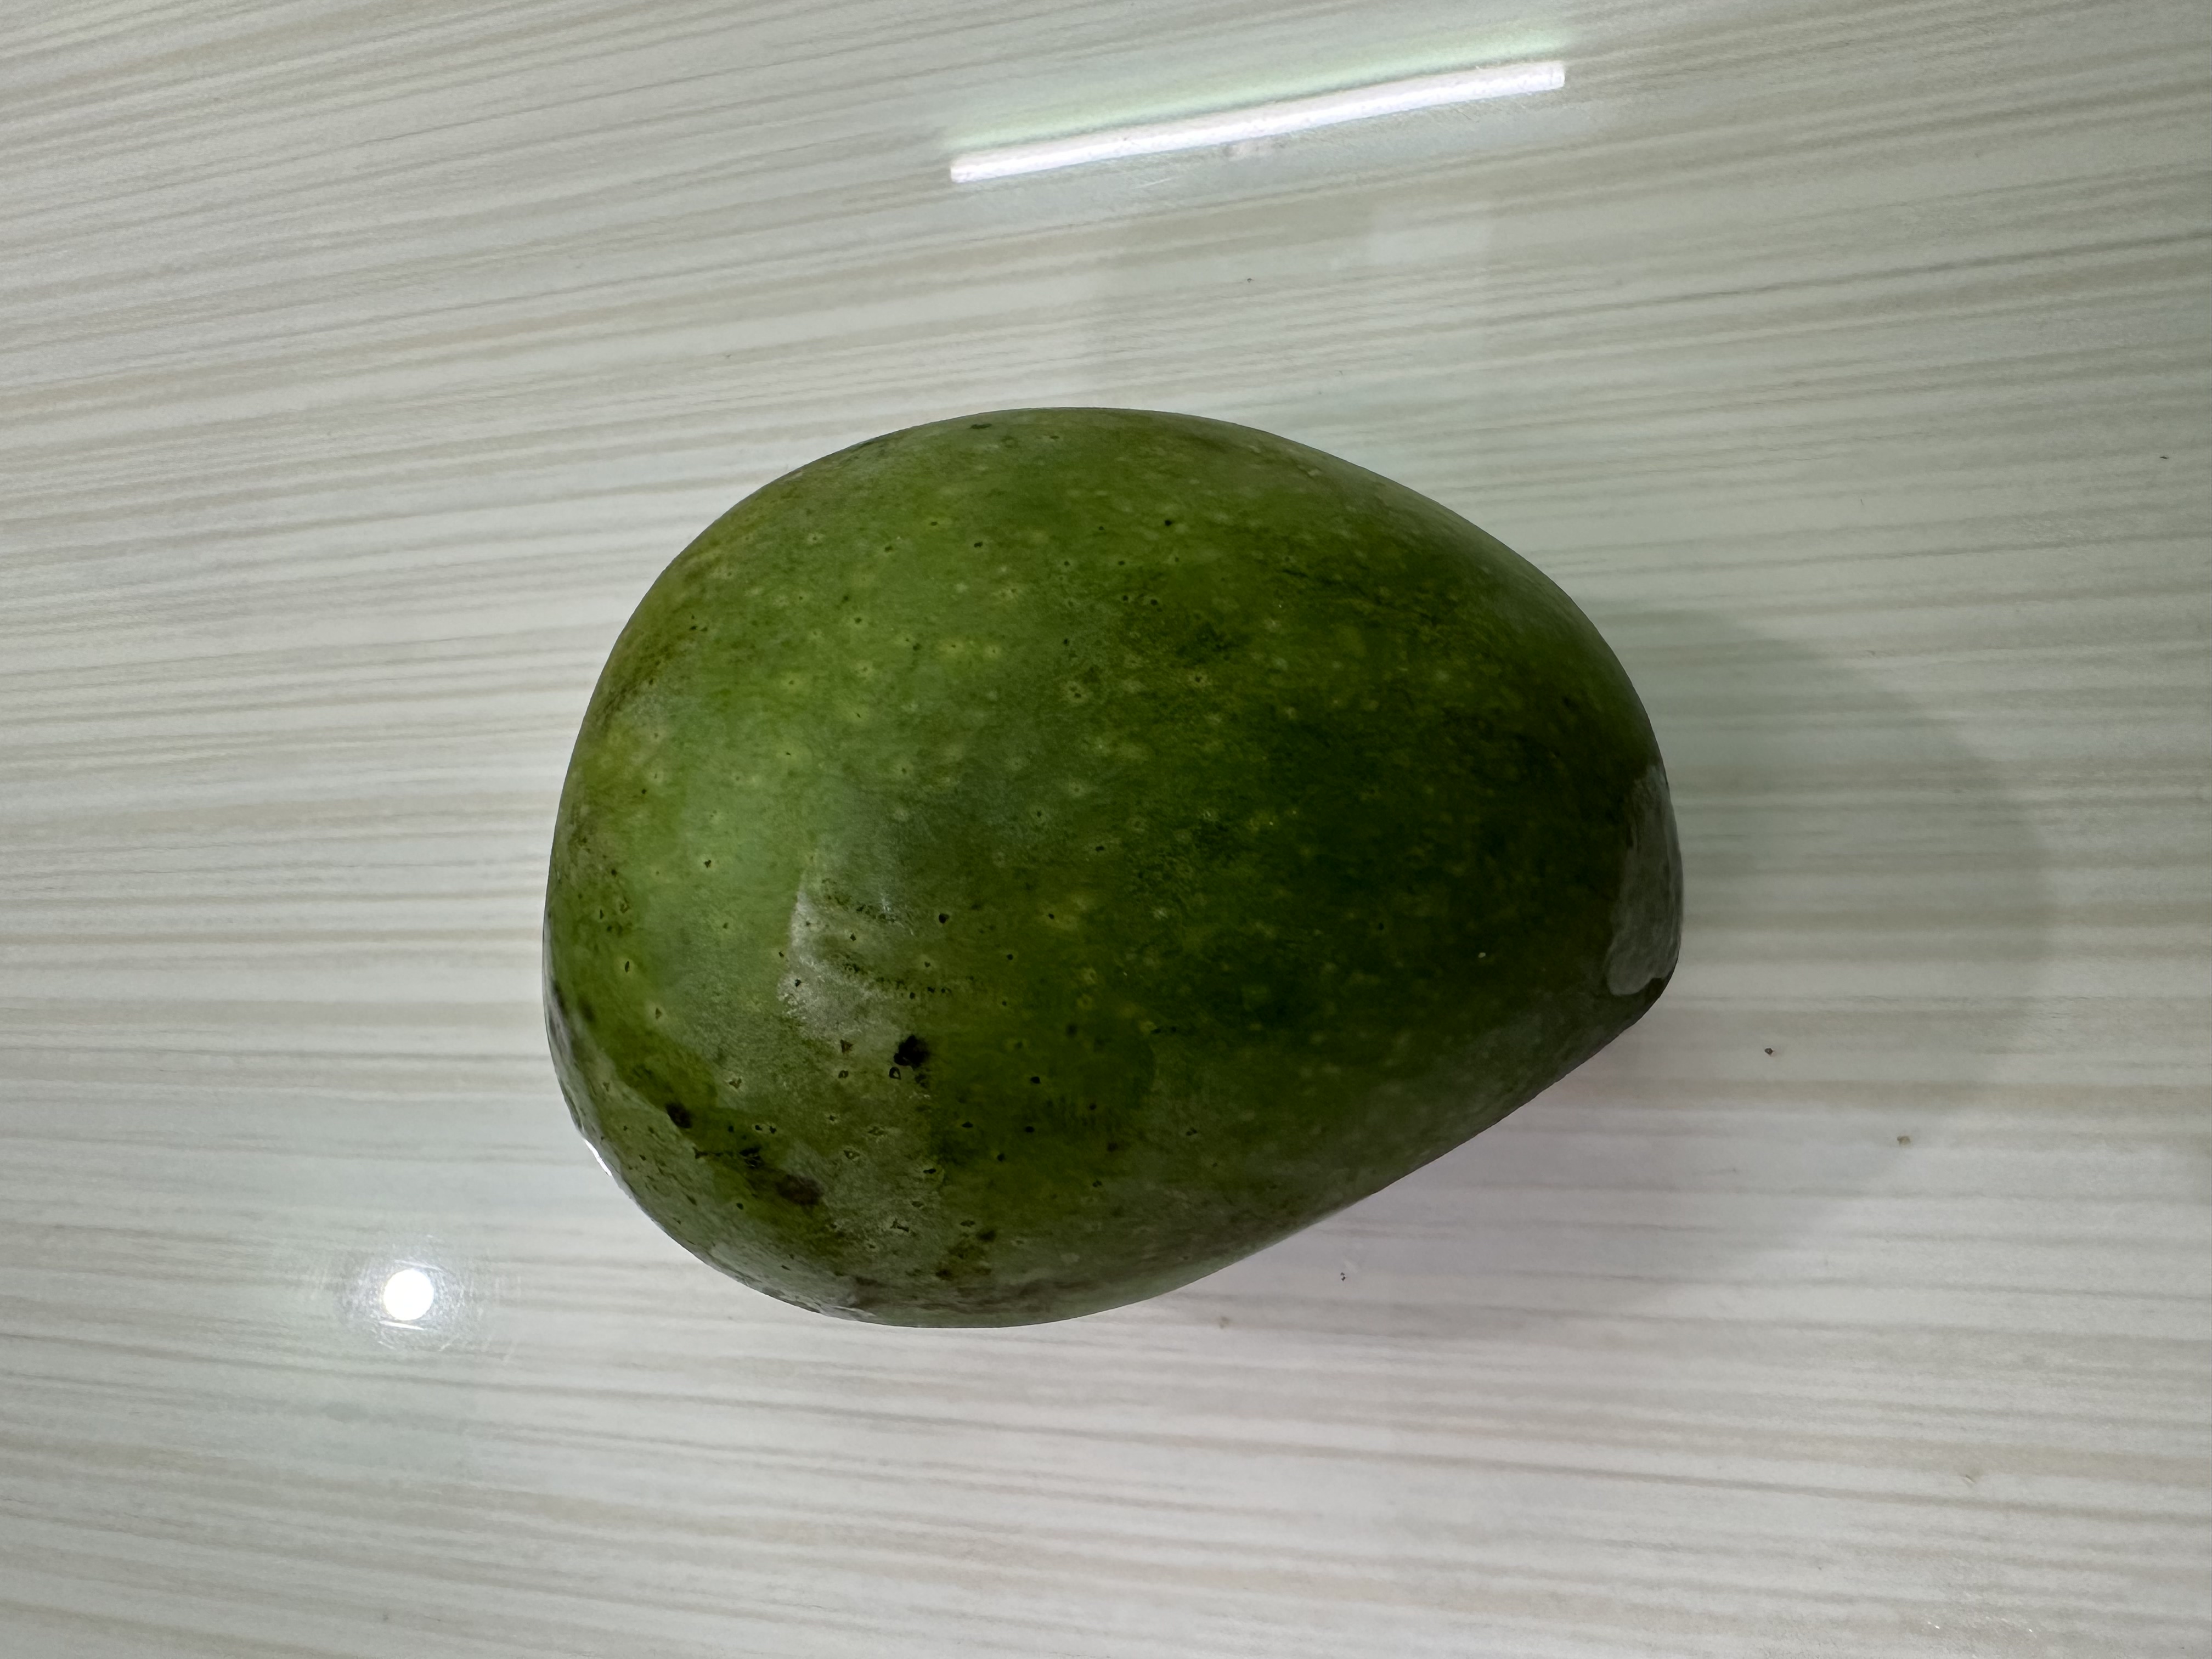
Mango variety: Harivanga